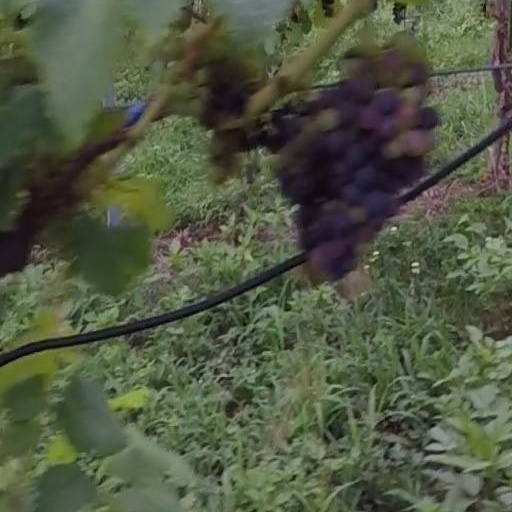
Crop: grape